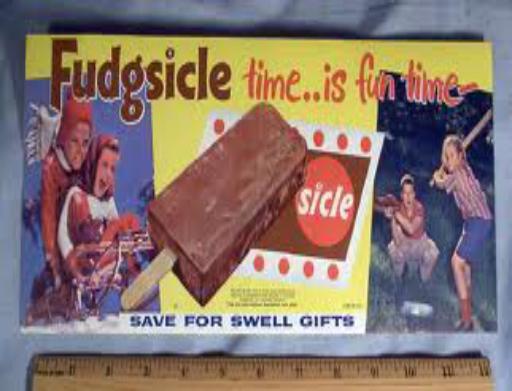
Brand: Fudgsicle
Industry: Food